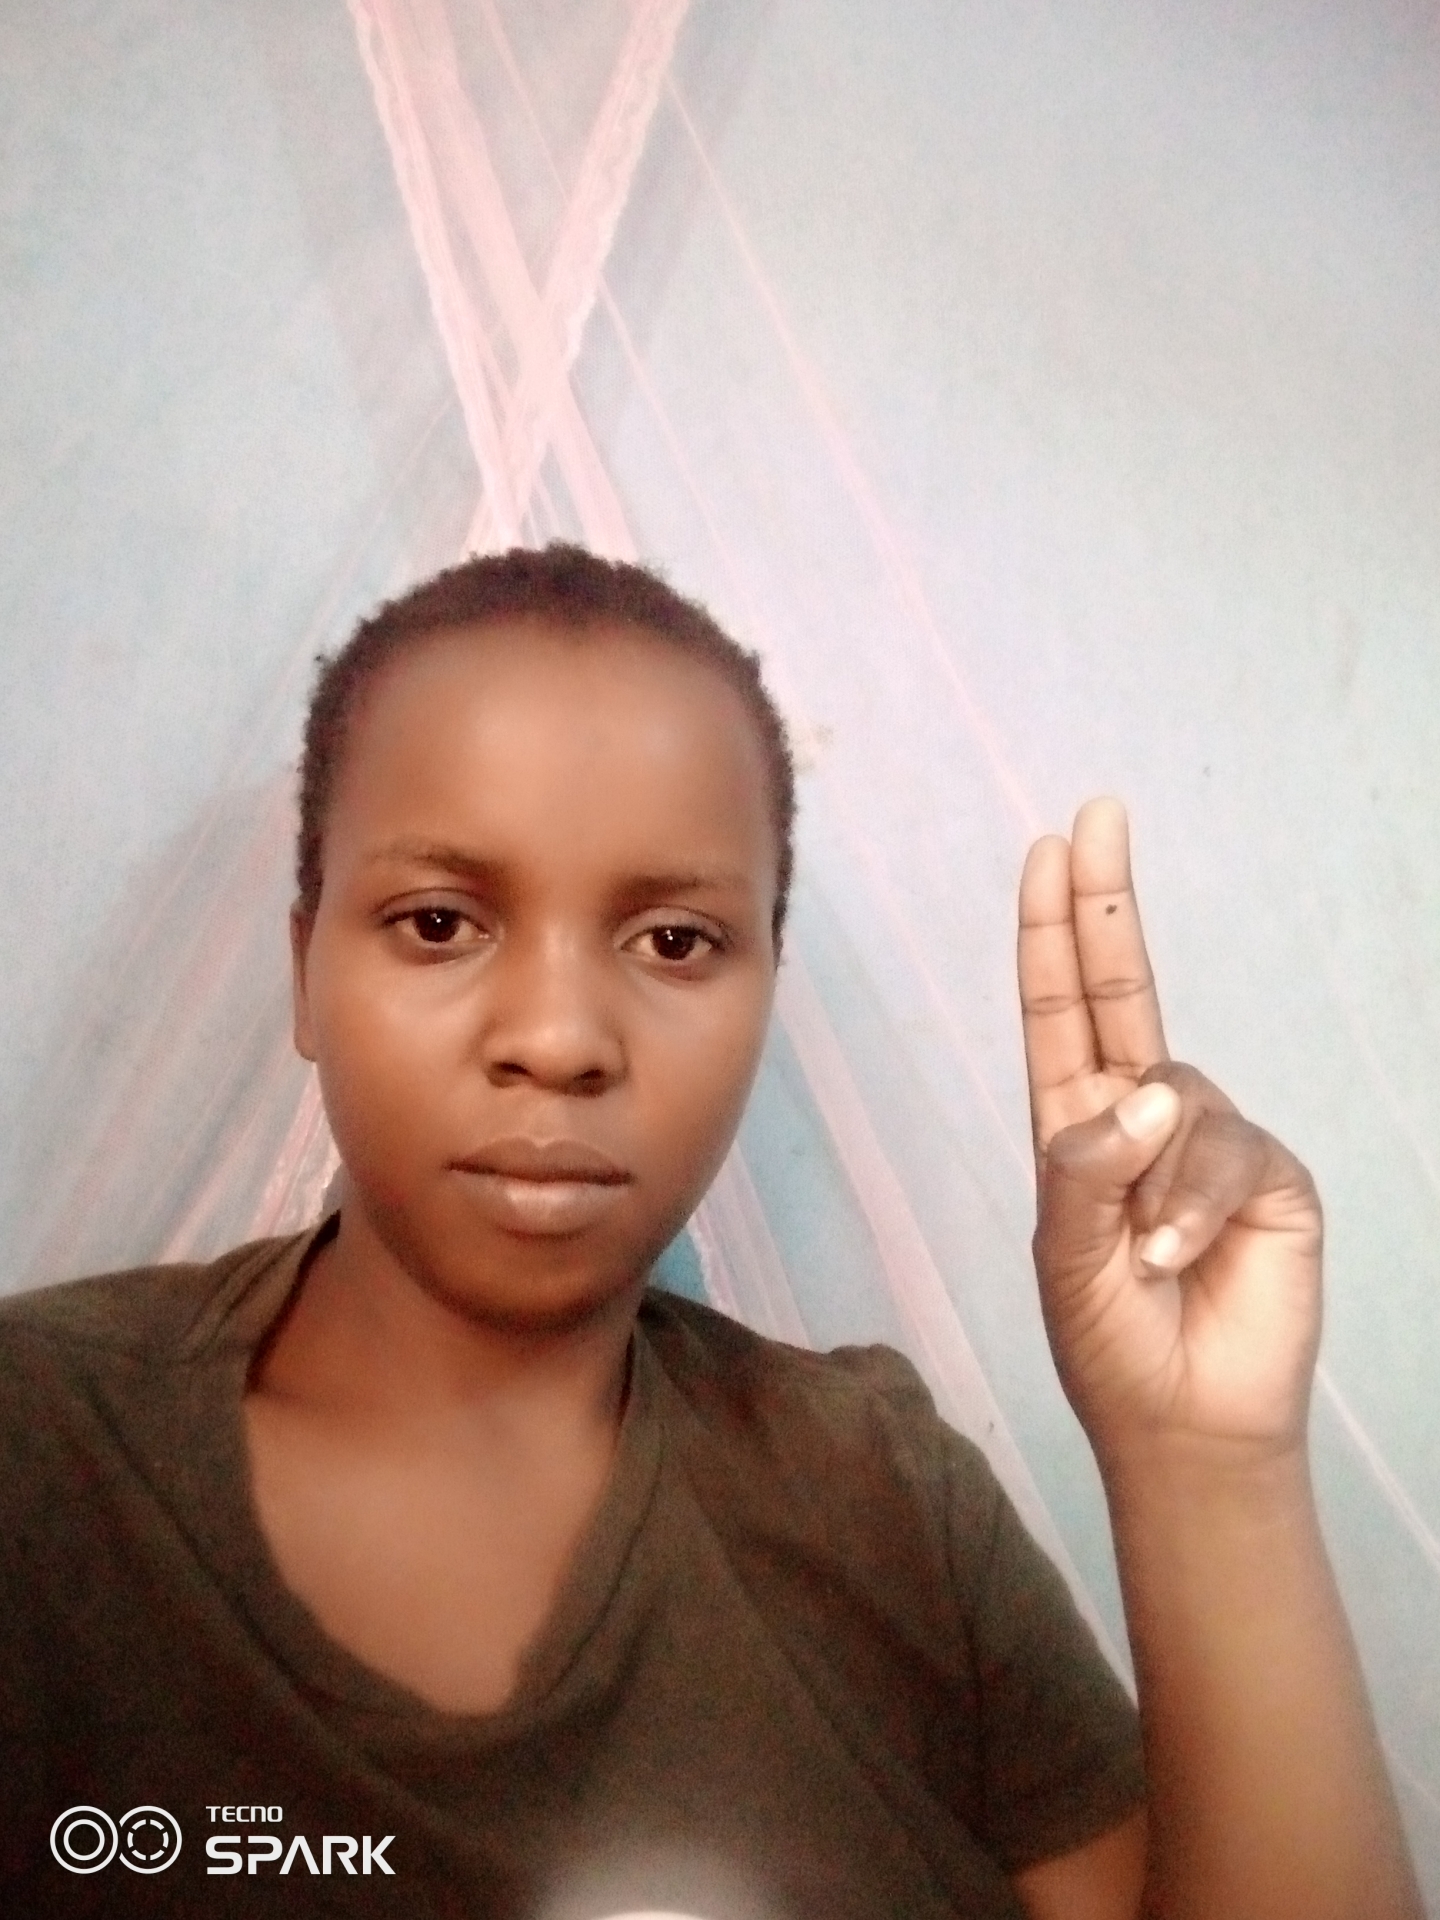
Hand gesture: two_up